Chevrolet Camaro (fourth generation)

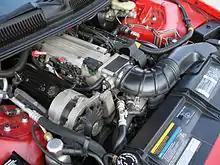
The 5.7-liter LT1 V8 engine

The fourth generation of the Camaro was introduced in January 1993, as a 1993 model. The production was moved from GM's Van Nuys, California assembly plant to Sainte-Thérèse, Quebec, Canada from November 1992. The new design incorporated sheet moulding compound (SMC) made from chopped fiberglass and polyester resin for the roof, hatch, doors, and spoiler. Both the front and rear suspension design was improved over its predecessor. The base models were powered by a 3.4 L OHV V6 engine equipped with a 5-speed manual transmission as standard. The 4-speed 4L60 automatic transmission was optional. All models came with a red Chevrolet Bowtie on the grille. 1993 was the only year interior instruments had yellow lettering (this is one way to tell the 1993 models from the 1994 which had white interior instrument lettering).